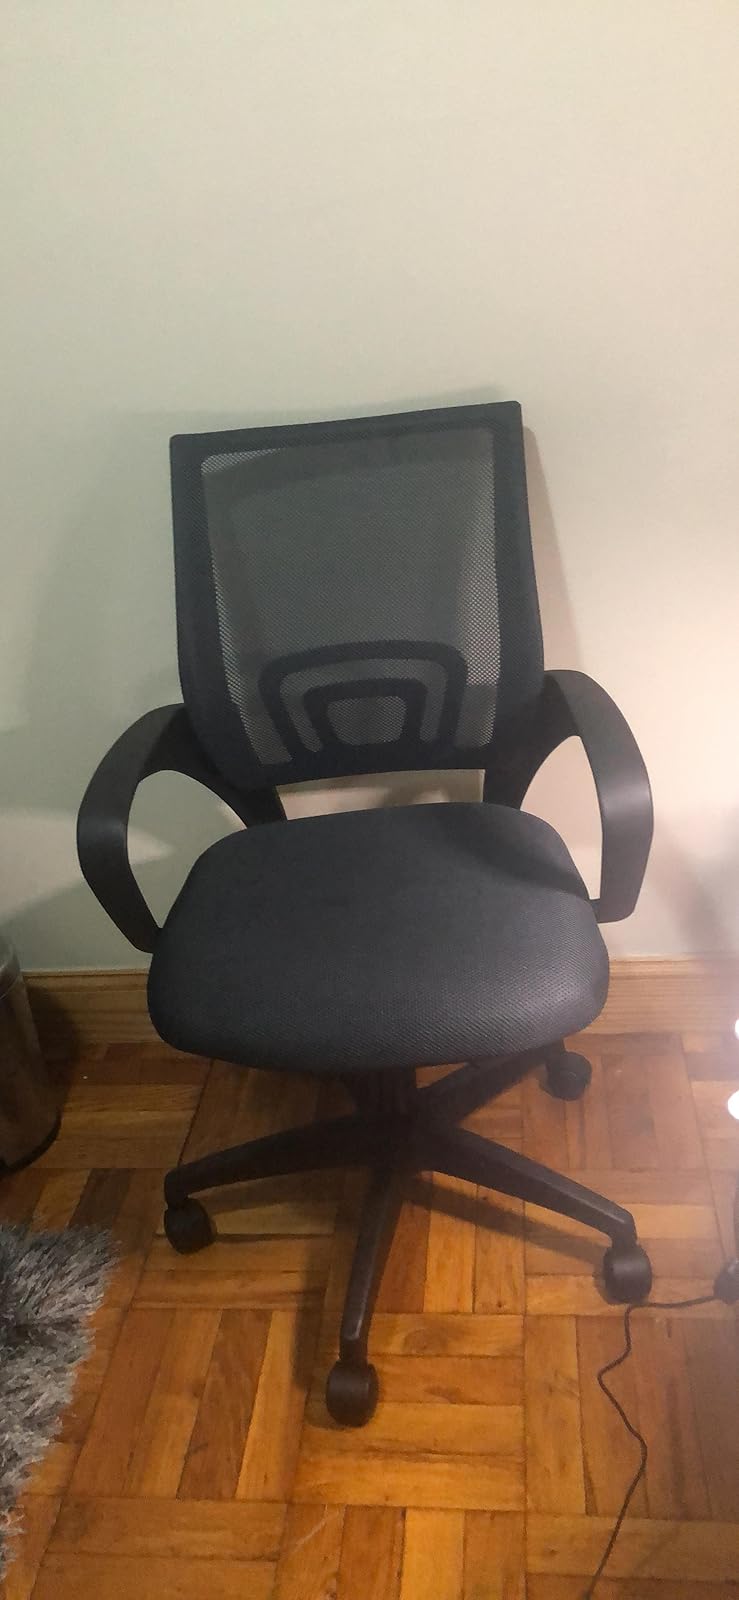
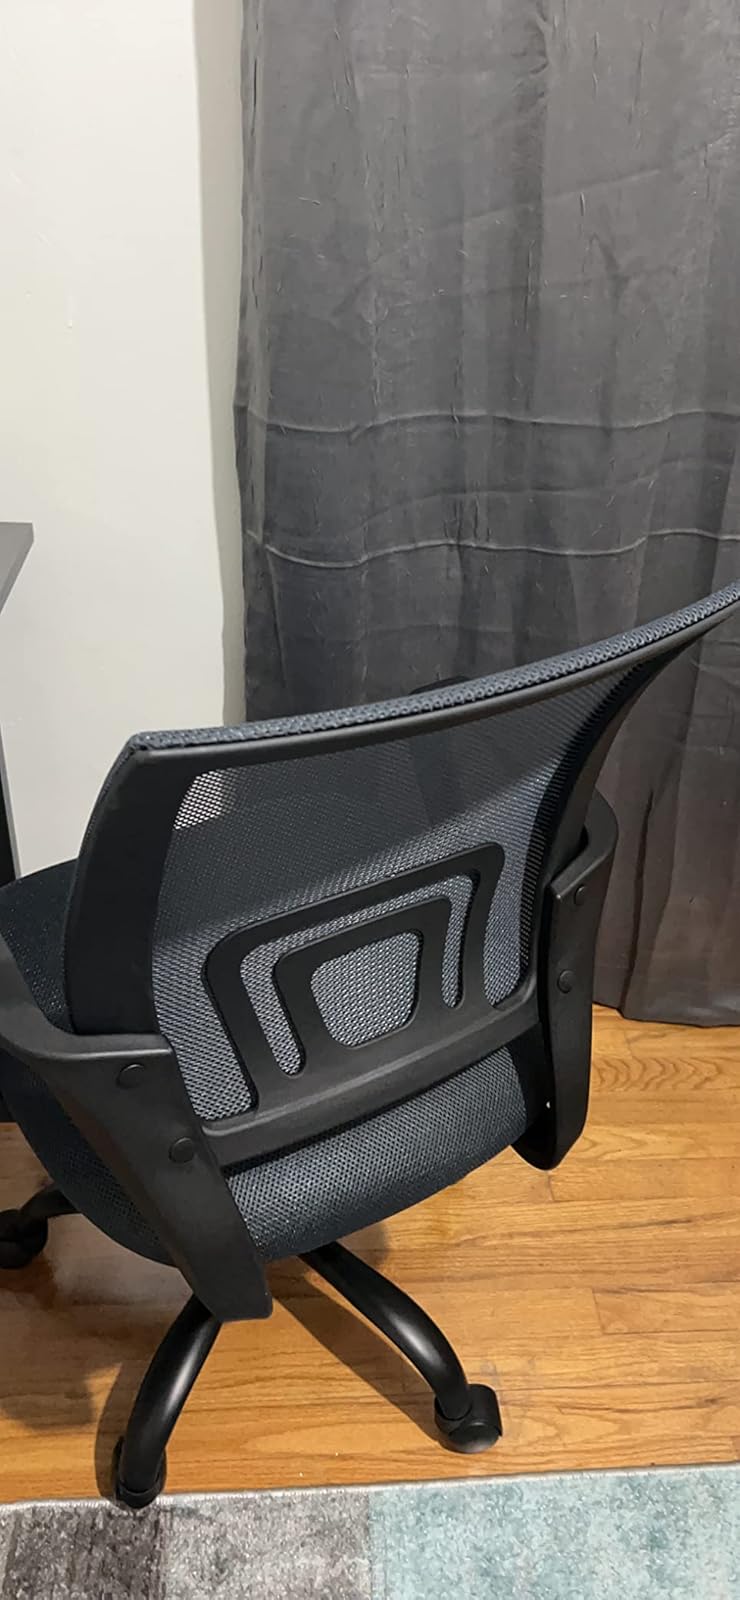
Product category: items_chair
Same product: yes